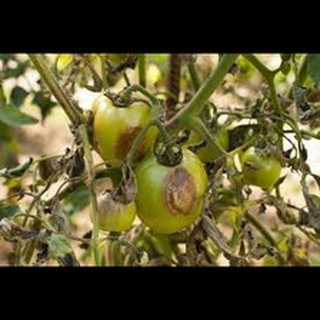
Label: wheat_common_root_rot